Superleague Formula

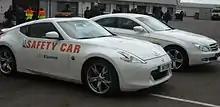
Two Superleague Formula safety cars in the paddock for the 2010 round at Silverstone Circuit

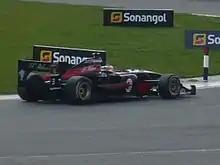
A.C. Milan car on track at Silverstone Circuit (2010)

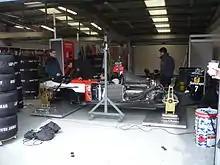
The interior is visible of CR Flamengo's car in its pitlane garage at Silverstone Circuit, 2010

The cars were built by Panoz Auto Development under the Élan Motorsport Technologies banner and officially named the Panoz DP09. They are powered by 750 bhp, 4.2 litre, V12 engines designed by US-owned Menard Competition Technologies. The cars complied with the same safety standards as 2008 Formula One cars. Élan previously manufactured the Panoz DP01 for the Champ Car series, as well as cars for other championships.